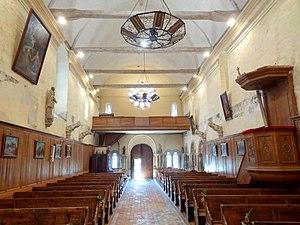
Intérieur de l'église - voir titre.
L'église Sainte-Madeleine est une église catholique paroissiale située à Trie-Château, commune du Vexin français, dans le département français de l'Oise et la région Hauts-de-France. Organisée tout en longueur, elle se compose d'un narthex roman tardif des années 1160 ; d'une nef unique romane des alentours de 1100 ; et d'un chœur gothique de deux travées d'une centaine d'années plus récent. Le narthex, avec sa façade à la décoration exubérante, et son ancien portail latéral nord également richement décoré, constitue l'une des œuvres romanes les plus extravagantes dans le Vexin. Il est souvent comparé au croisillon nord de l'église Saint-Étienne de Beauvais. Or, seulement le rez-de-chaussée est authentique, exceptés certains éléments abîmés refaits pratiquement à l'identique au cours de la restauration des années 1860/67. Les parties hautes sont une création néo-romane imaginée par l'architecte Aymar Verdier. À l'intérieur, le narthex a été remanié, ou bien n'a jamais été achevé, car il n'est pas voûté, et des doutes sont permis que cela ait jamais été le cas.